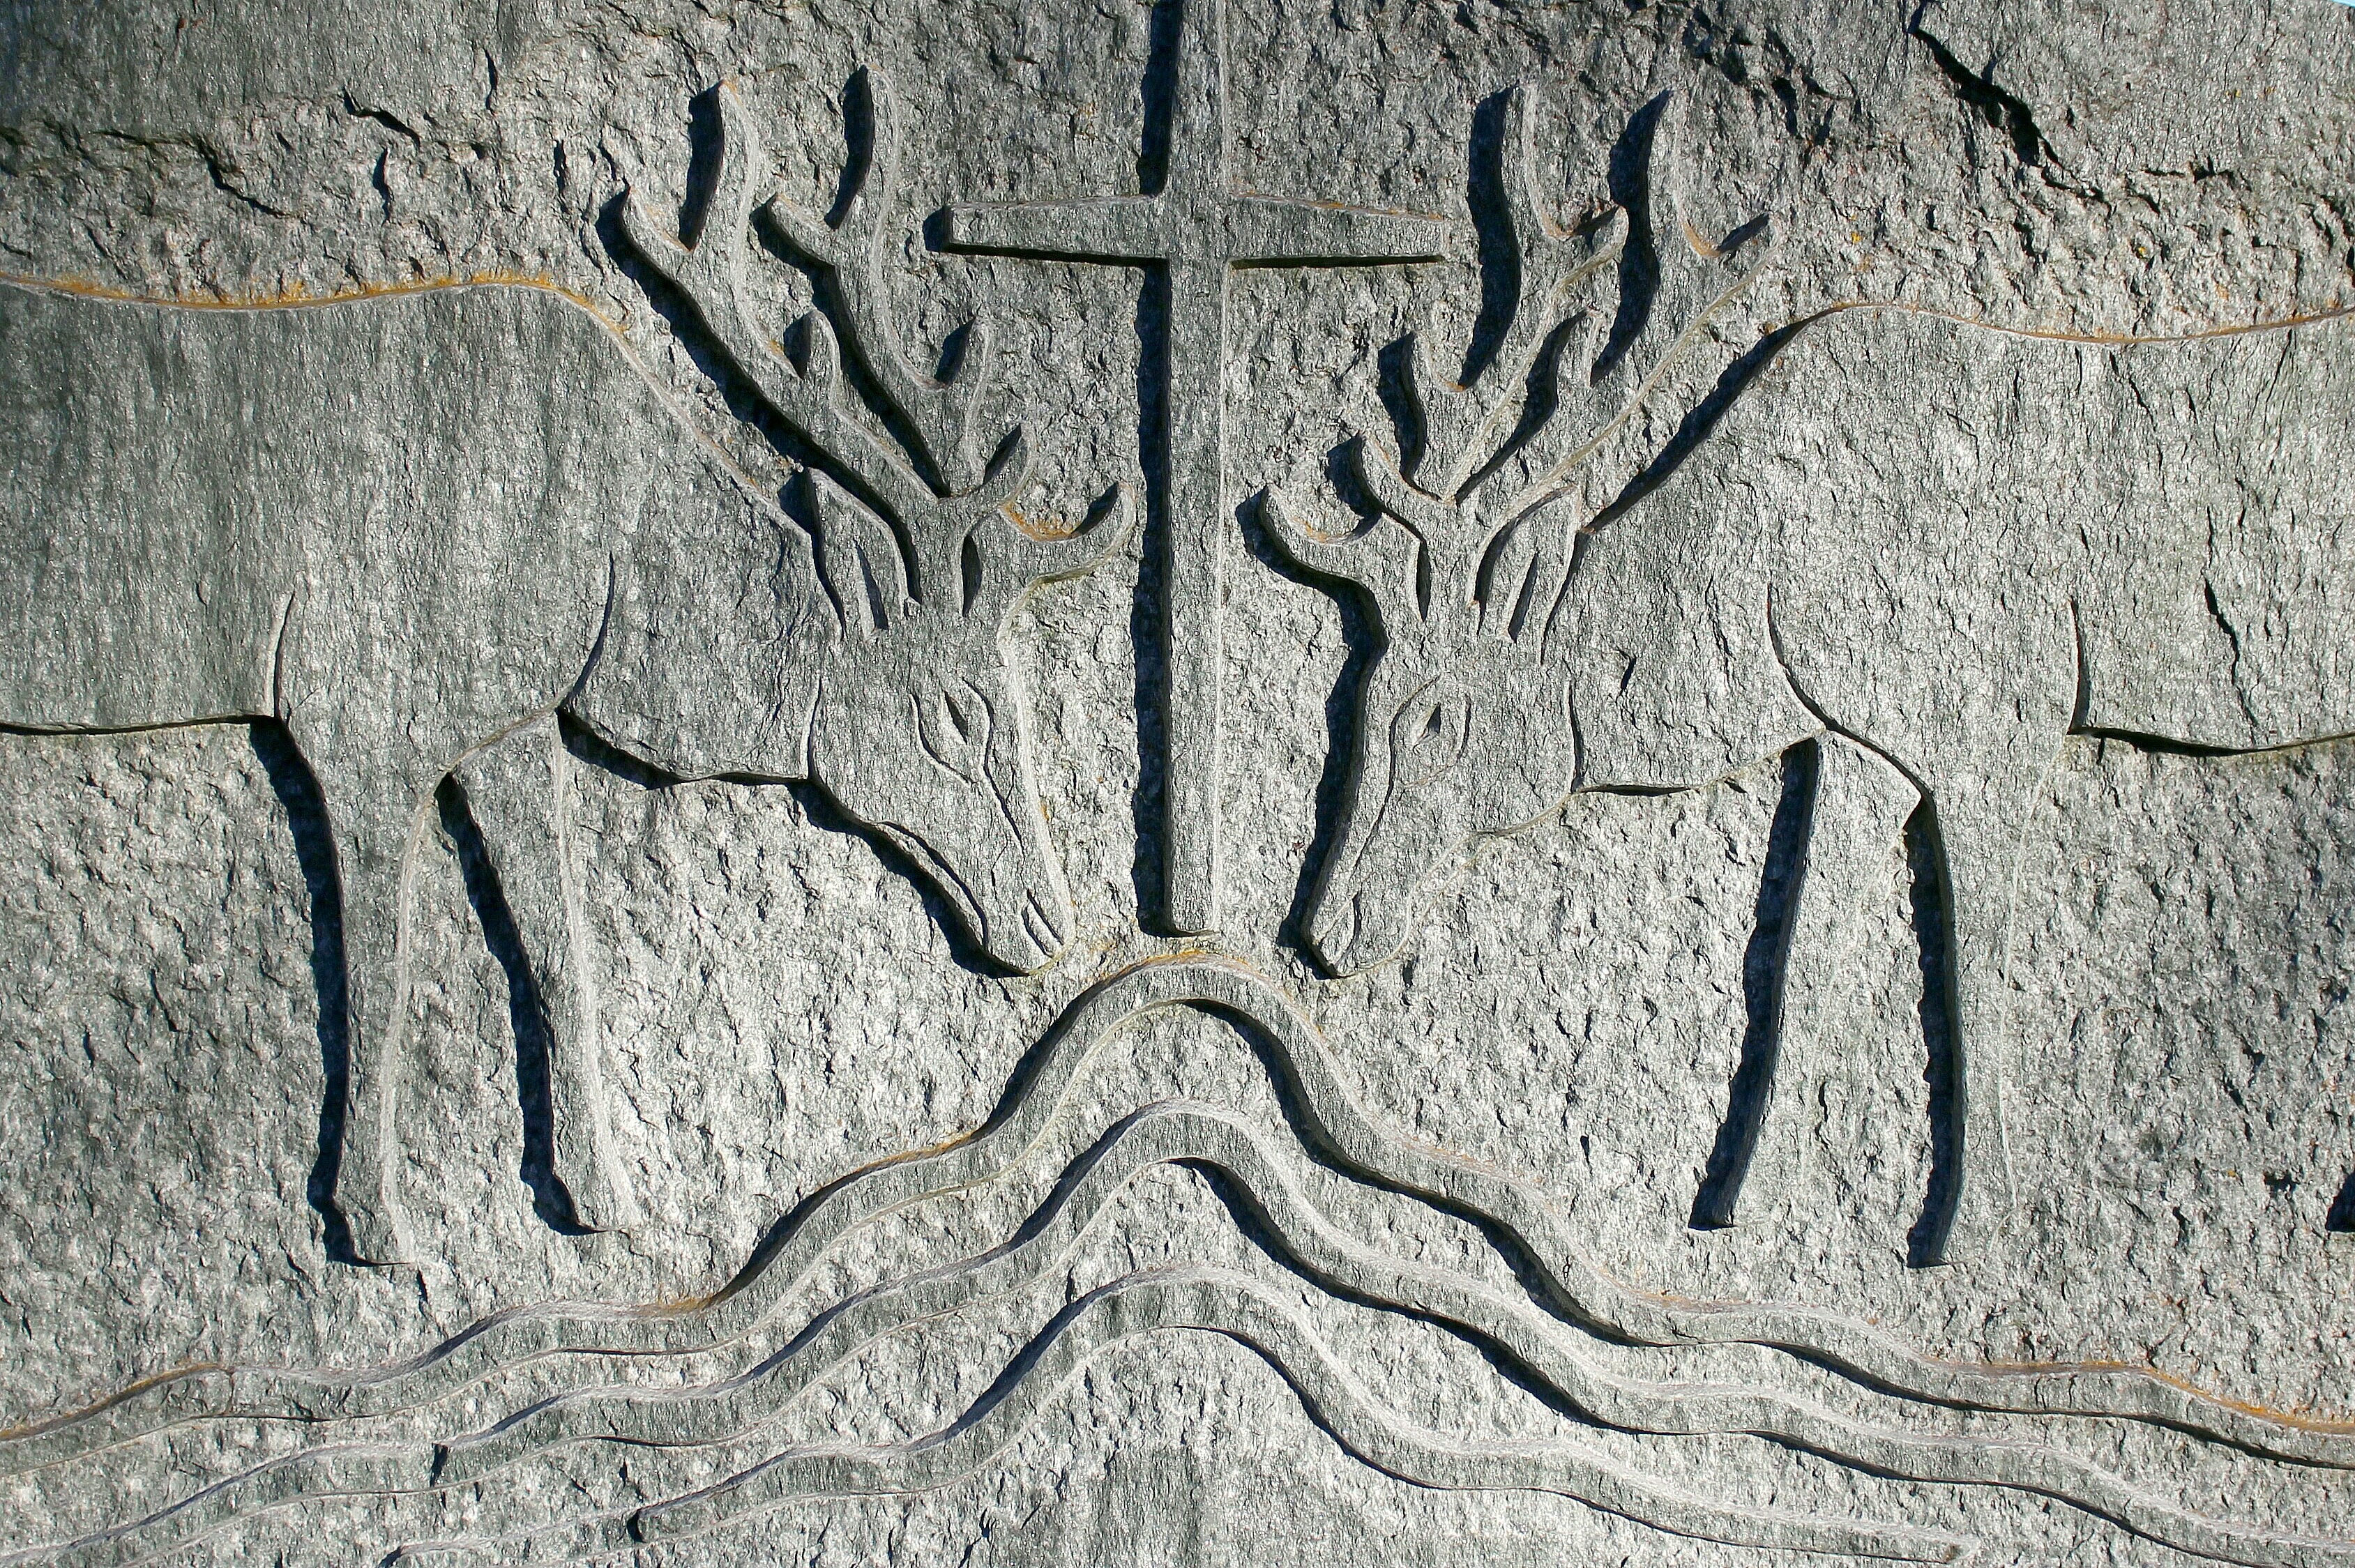
water, nature, rock, wood, texture, animal, wall, stone, wild, symbol, cross, antler, sculpture, art, drawing, source, carving, relief, hirsch, stone carving, ancient history